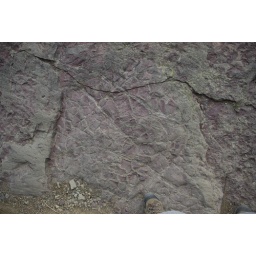
the lines in the rock represent the waves of the glacial lake that used to cover the area (I think).